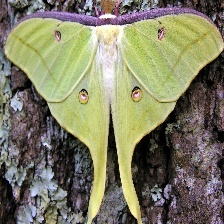
Species: LUNA MOTH